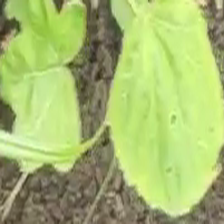
Weed species: Little_Mallow(Malva parviflora)